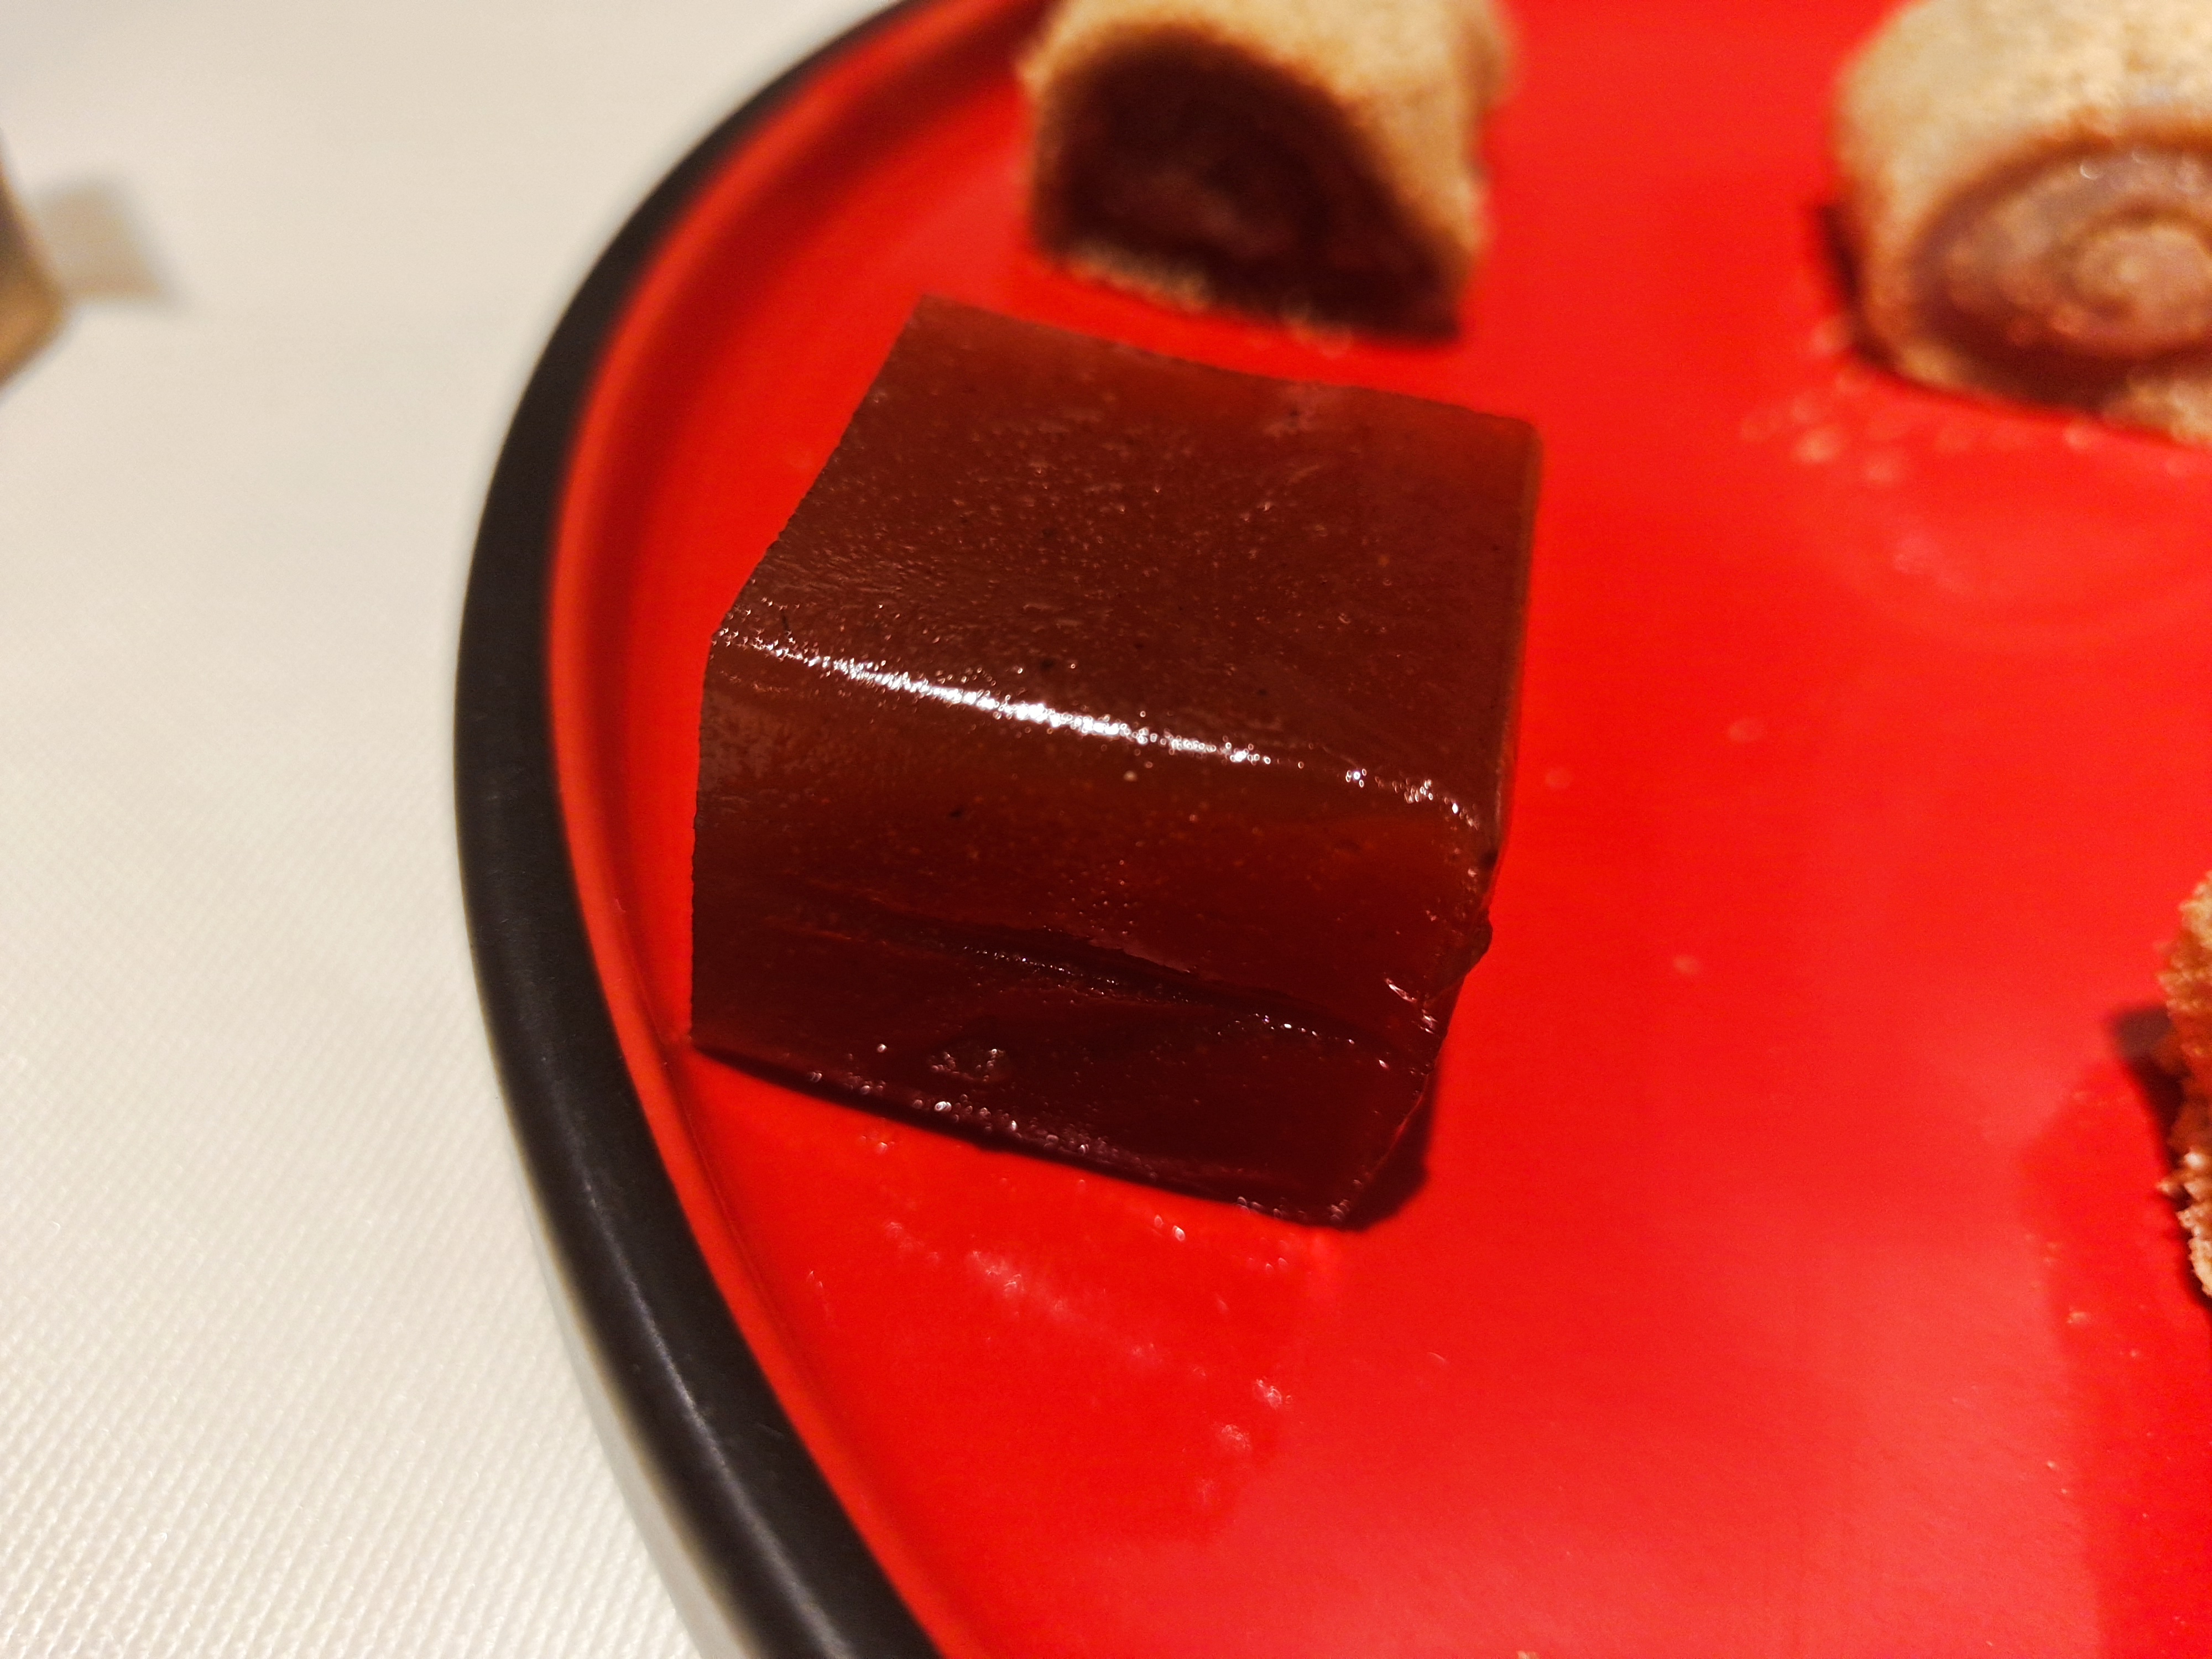
hawthorn, chinese food, beijing, cake, food, ingredient, recipe, cuisine, red, dish, dessert, produce, staple food, Giri choco, tableware, beetroot, dairy, comfort food, sweetness, carmine, Quince cheese, gelatin, delicacy, cordial, la carte food, confectionery, chocolate, praline, frozen dessert, petit four, candy, bonbon, gelatin dessert, pastry